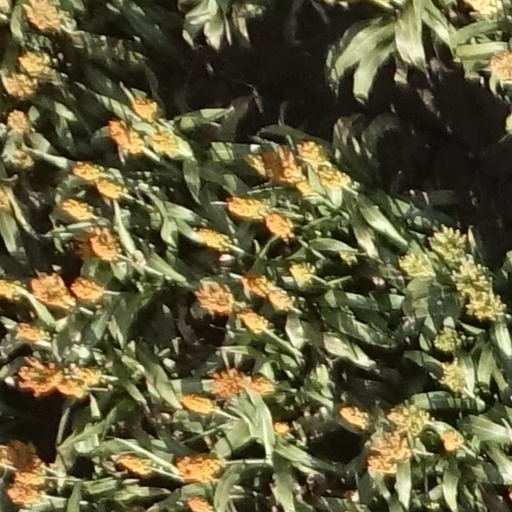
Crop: sorghum